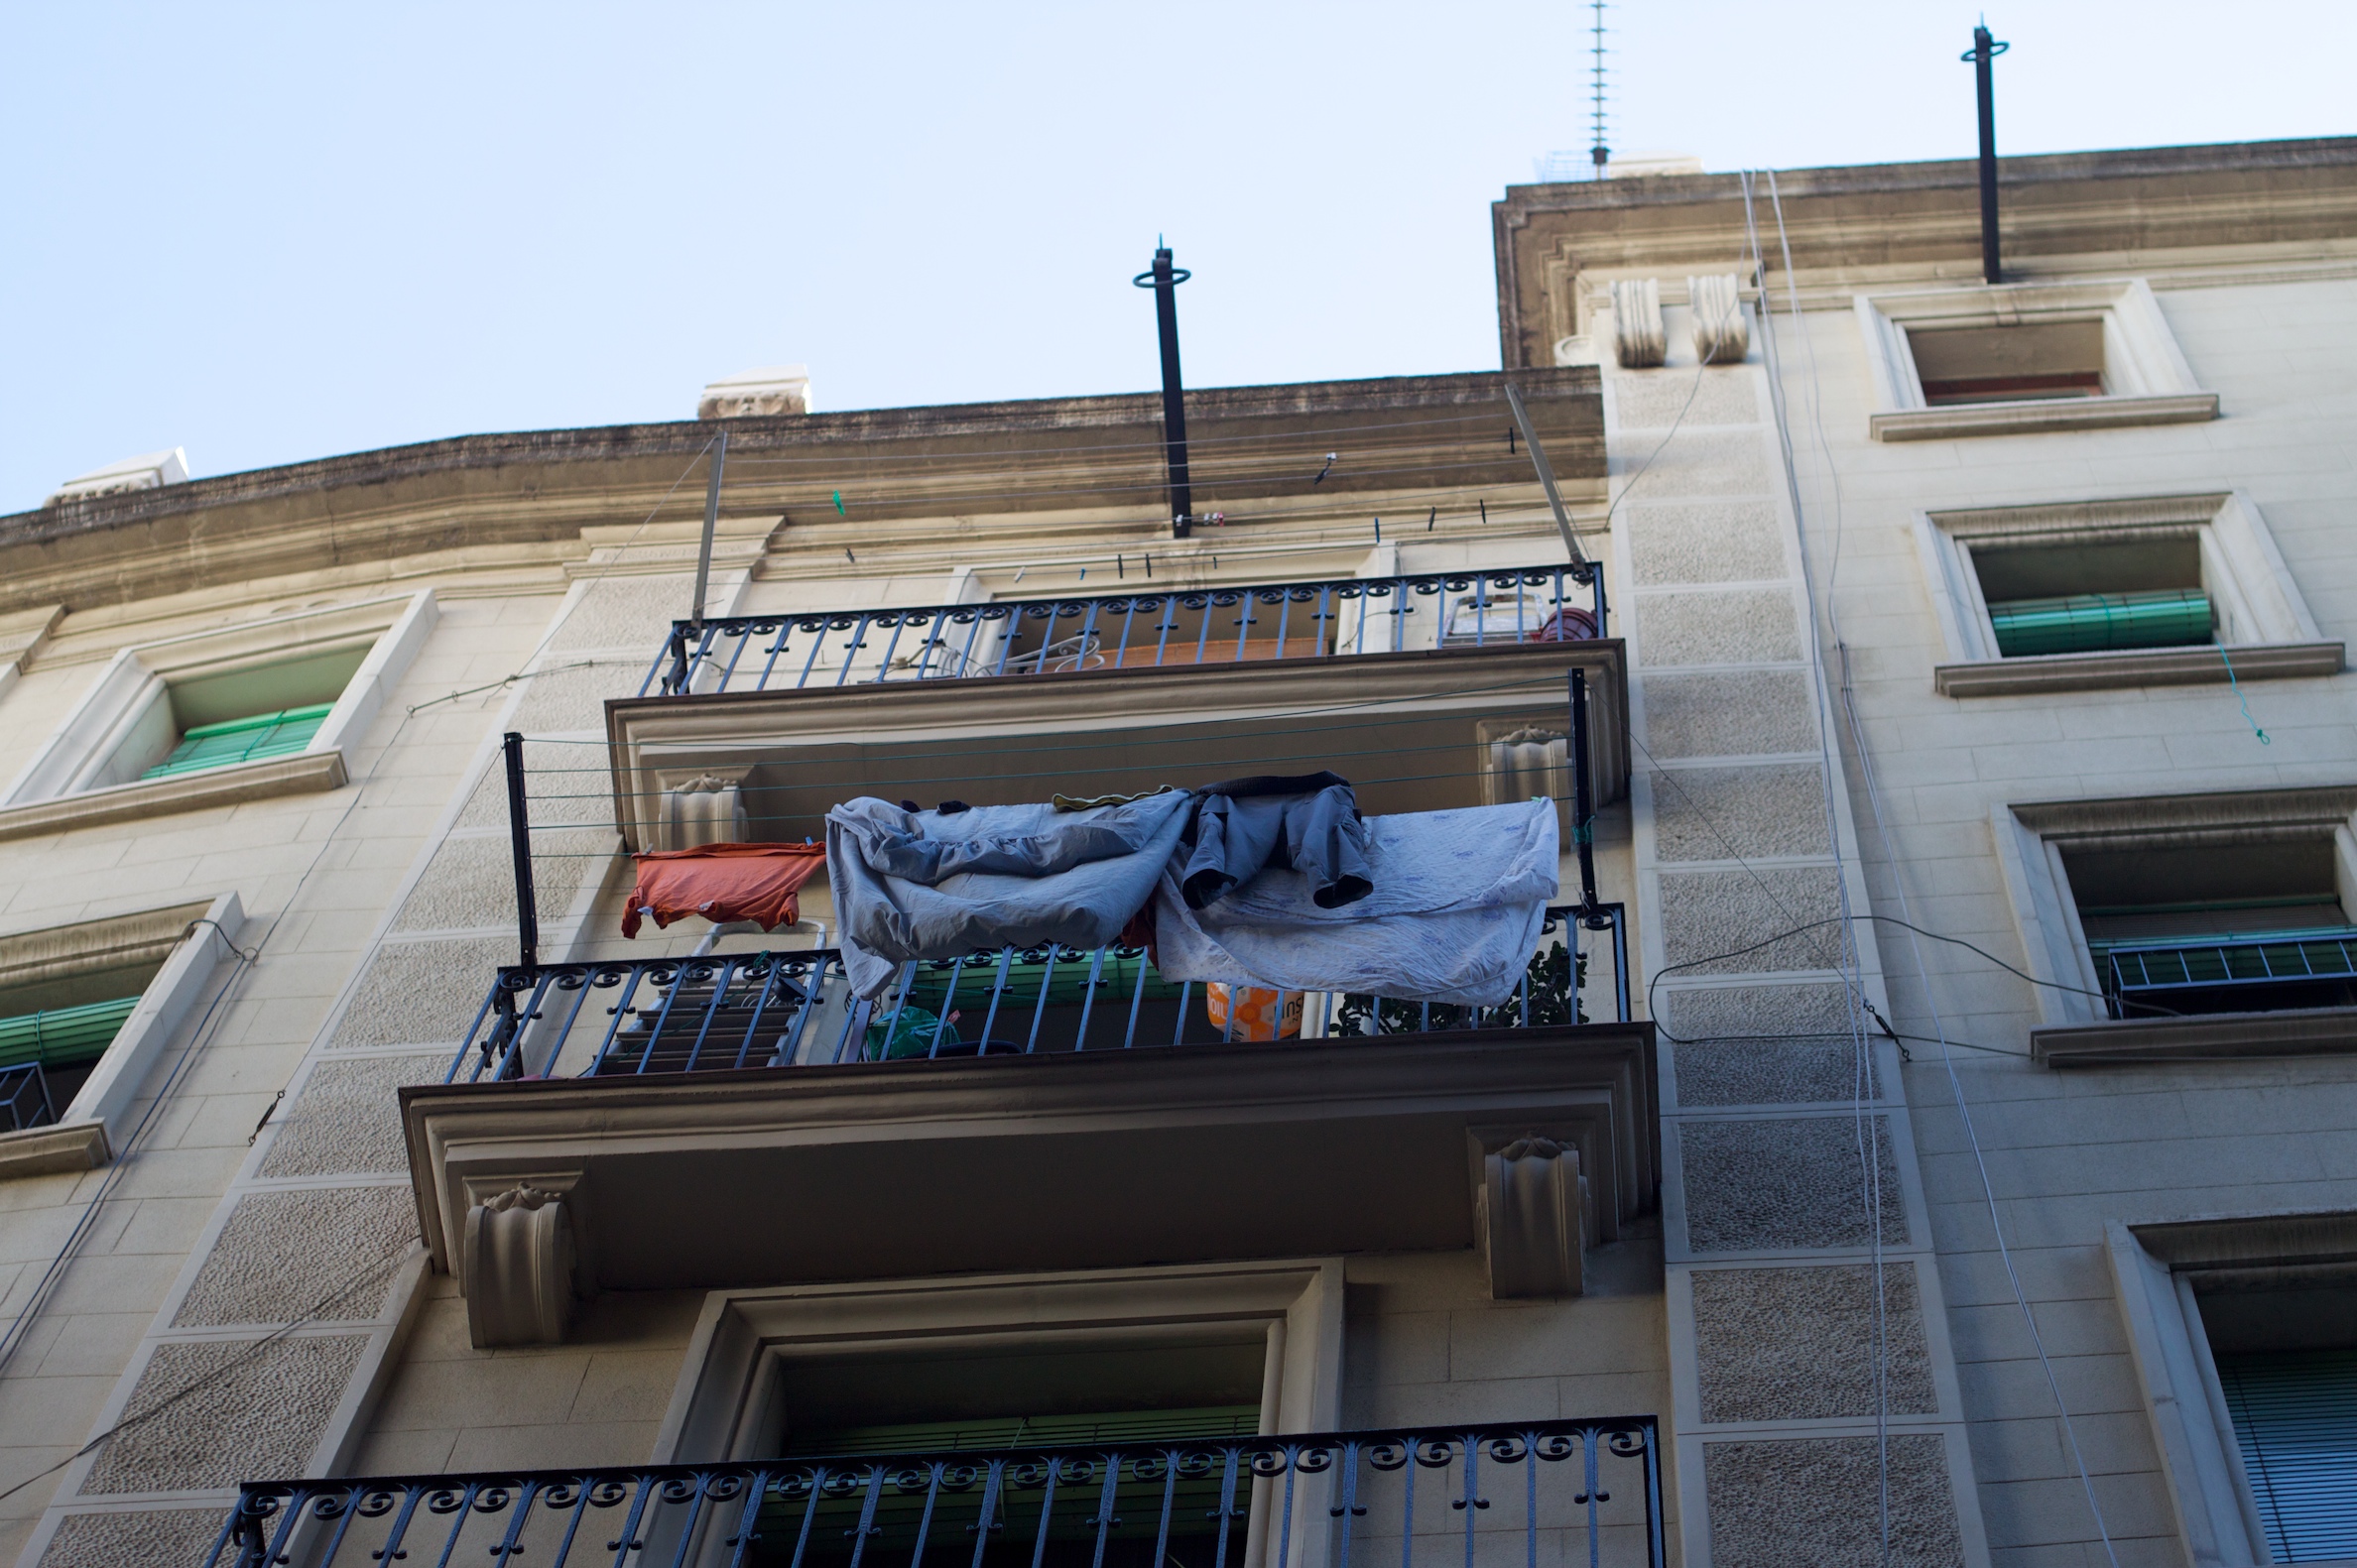
architecture, structure, roof, downtown, balcony, facade, barcelona, stadium, urban area, sport venue